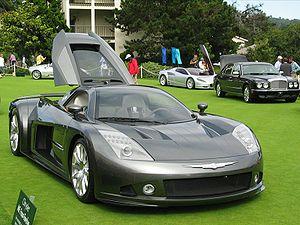
La Chrysler ME-412 est un concept car américain de haute performance conçu, développé et produit par Chrysler en 2004. Le nom est une combinaison du Mid-Engine, Quatre turbocompresseurs sur un moteur Douze cylindres, en v.